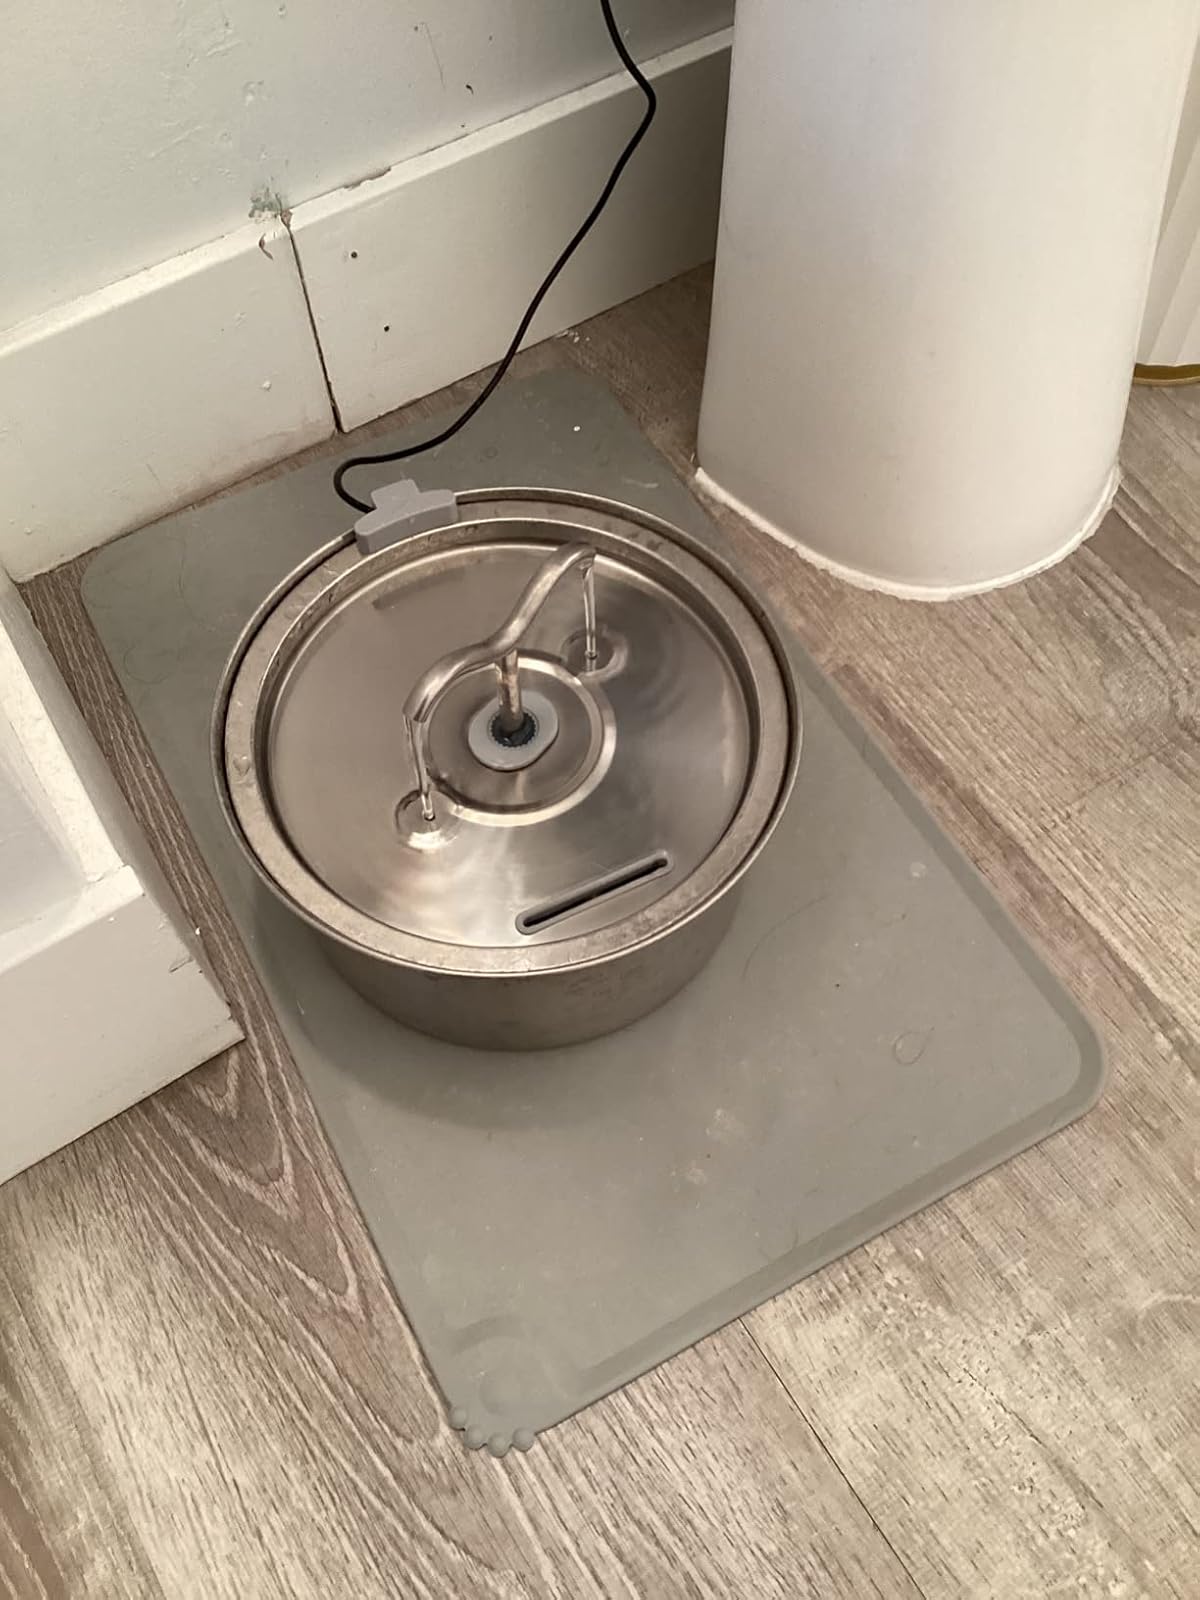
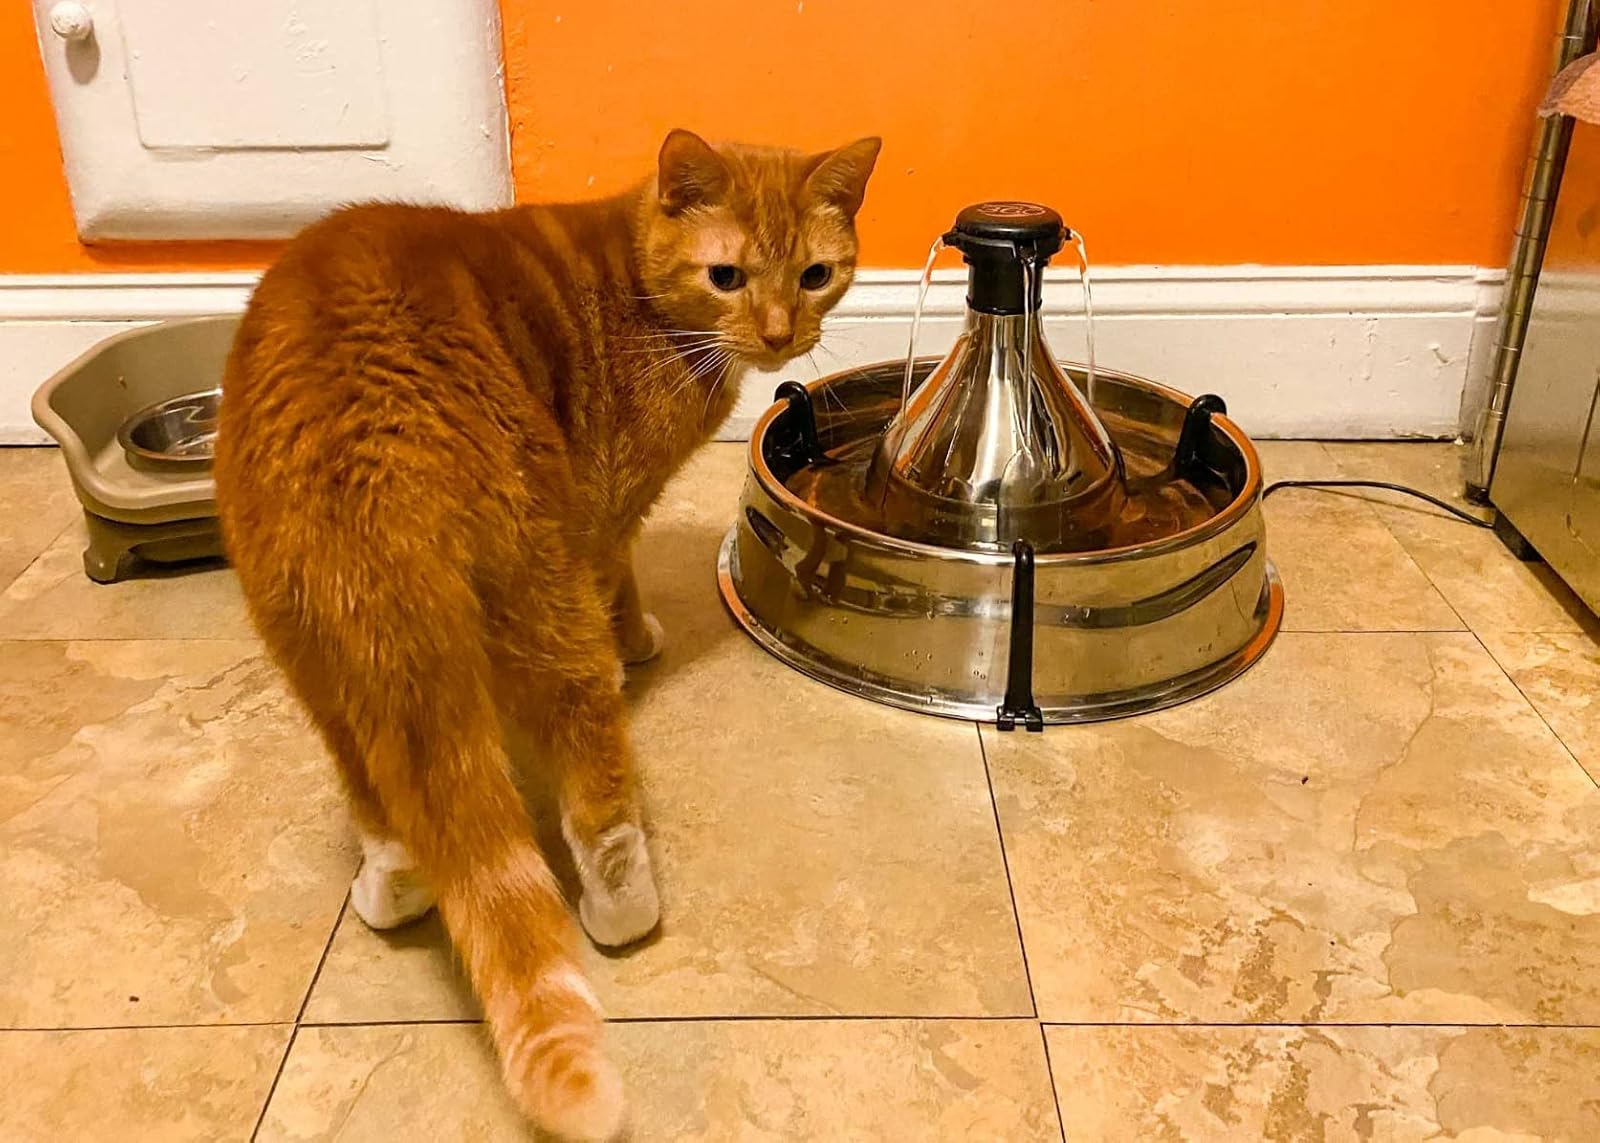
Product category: items_bowl
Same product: no